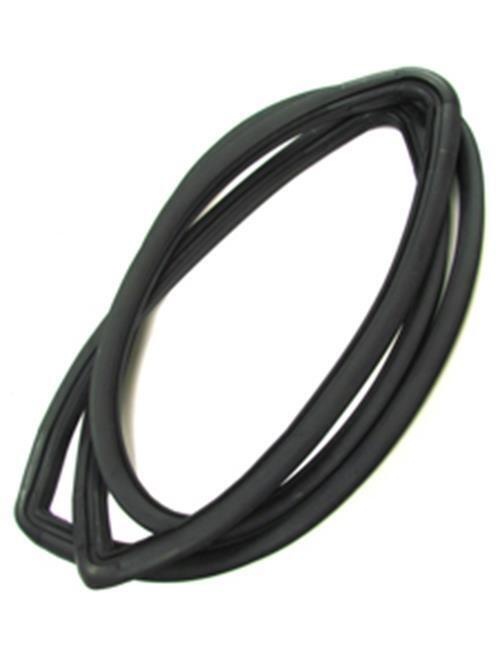
1979 1983 TOYOTA PICKUP TRUCK FRONT RUBBER O.E. SPEC WINDSHIELD SEAL NEW
This windshield seal has a trim groove that requires you to re-use your chrome trim. Made from ozone resistant EPDM rubber and from the same OE specs as the original for an authentic fit and finish. "This item is designed to be installed during glass replacement. Precision recommends contacting a professional auto glass technician for installation." Listed Applications 1979 - 1983 Toyota - Pickup MUSCLE ROAD IS A ONLINE PARTS RESTORATION COMPANY. EVERY PRODUCT WE SELL WE TRUST AND USE FOR OUR OWN VEHICLE RESTORATIONS. WE ARE DISTRIBUTOR'S TO MANY BIG RESTORATION BRANDS, E-MAIL US FOR ALL YOUR RESTORATION NEEDS, THANK YOU FOR SHOPPING WITH MUSCLE ROAD FREE GROUND SHIPPING WITHIN THE GREATER 48 STATES, WE DON'T SHIP ON WEEKENDS. ITEM IN STOCK AND SHIPS IN 1-3 DAYS
Brand: Precision Replacement Parts
Category: Vehicles & Parts > Vehicle Parts & Accessories > Motor Vehicle Parts > Motor Vehicle Window Parts & Accessories > Window Seals